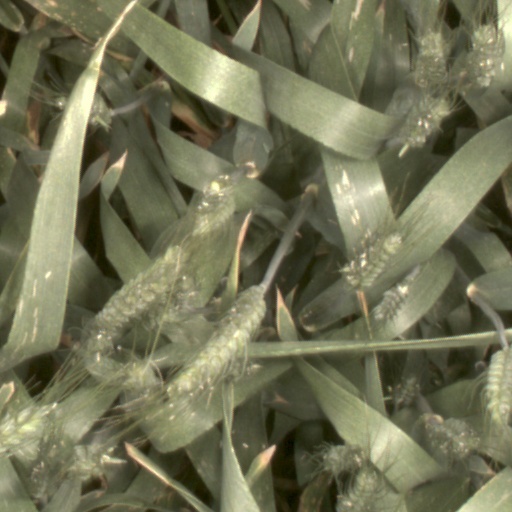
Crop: wheat